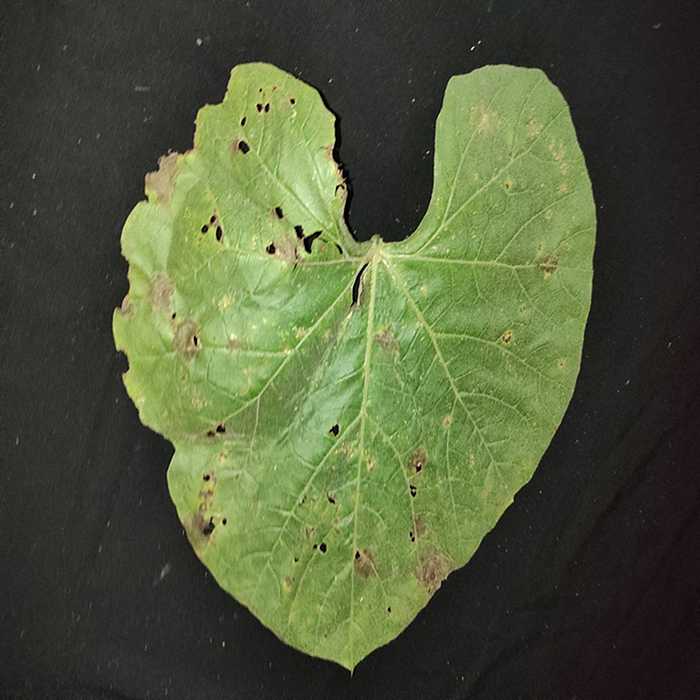
Plant: Bottle gourd
Label: Anthracnose